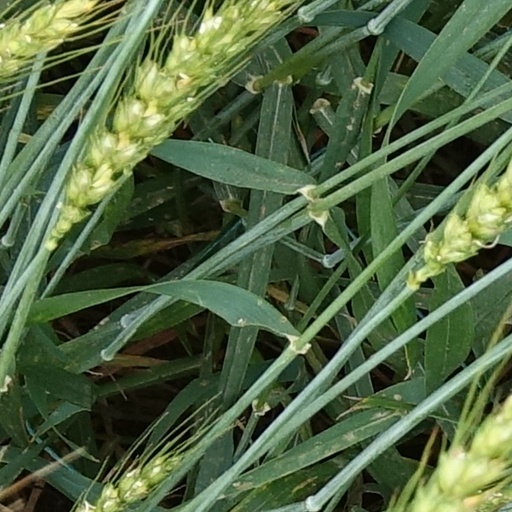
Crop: wheat